Human rights in post-invasion Iraq

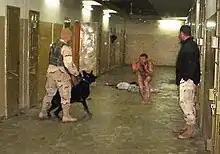
Abu Ghraib torture and prisoner abuse

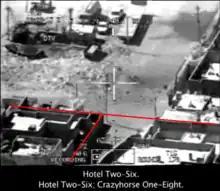
Gun camera footage of the airstrike of 12 July 2007 in Baghdad, showing the slaying of Namir Noor-Eldeen and a dozen other civilians by a US helicopter.

On April 29, 2003, an Iraqi man, Ather Karen al-Mowafakia, was shot and killed by a British soldier at a roadside checkpoint. Witnesses alleged that he was shot in the abdomen after the door of his car struck a soldier's leg as he was getting out of the vehicle. They further claimed he was then dragged from the car and beaten by the soldier's comrades, later succumbing to his injuries in the hospital. Despite seven attempts by "The Guardian" to address the incident, the UK Ministry of Defence (MOD) has refused to explain why the individuals were detained or provide details on where, how, or why they died.